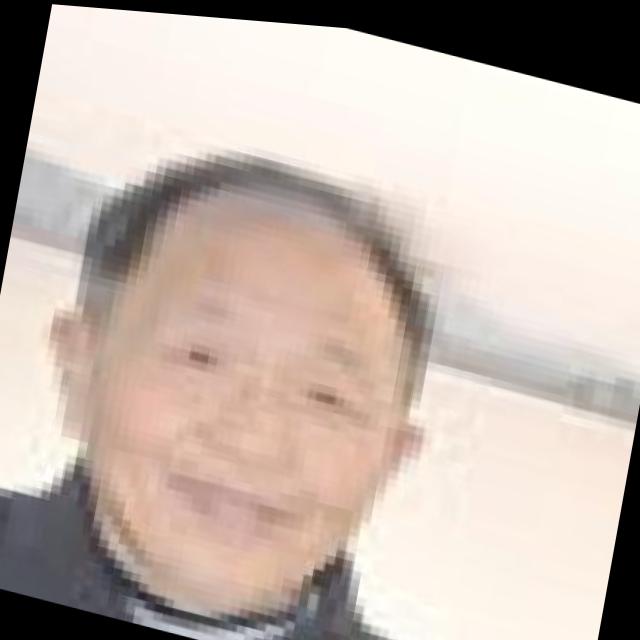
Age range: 45-64